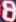
Number: 8